Eddie Edwards (wrestler)

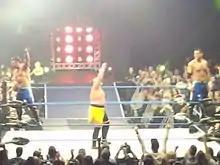
The Wolves (Edwards (right) and Davey Richards (left)) and Samoa Joe (middle) after a tag team match in 2014.

On January 16, 2014, Edwards and Richards (now renamed as The Wolves), appeared on the first episode of the "Genesis" specials of "Impact Wrestling" in a backstage segment with Dixie Carter. As part of their debut storyline, they revealed they had signed contracts with a new investor in TNA. Their in-ring debut came the following week, when they and Samoa Joe defeated The BroMans (Robbie E and Jessie Godderz) and Zema Ion in a six-man tag team match. On February 23 Edwards and Richards defeated TheBroMans to win the TNA World Tag Team Championship. After a week-long reign, The Wolves lost the championship back to The BroMans at Wrestle-1's "" event in Tokyo, Japan in a three-way match, also including Team 246 (Kaz Hayashi and Shuji Kondo). On April 27 at the Sacrifice pay-per-view, The Wolves regained the championship by defeating Robbie E, Godderz, and DJ Z in a two-on-three handicap match. On June 15, 2014, at Slammiversary XII Edwards competed in six-way ladder match for TNA X Division Championship, which was won by Sanada. The Wolves returned to Wrestle-1 on July 6, successfully defending the TNA World Tag Team Championship against the Junior Stars (Koji Kanemoto and Minoru Tanaka). They also retained the championship in matches against Bram and Magnus and The Hardys (Matt and Jeff Hardy). After being challenged to a three-way tag team match for the title by The Hardys and Team 3D, it was decided all three teams would compete in a best of three series for the title, with the winners of the each match being able to choose the stipulation of the next. At the end of the series, the teams each had won one match so a fourth match was held; The Wolves won a Full Metal Mayhem match to retain the championship. At the "Impact Wrestling" tapings on September 19, Edwards and Richards lost the championship to James Storm and Abyss, but regained the title on January 30, 2015, from The Revolution.